St. Mary's Canossian College

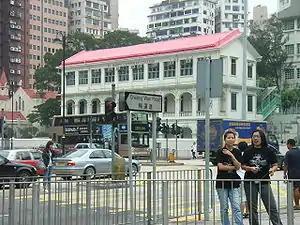

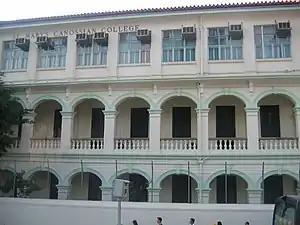
St. Mary's Canossian College

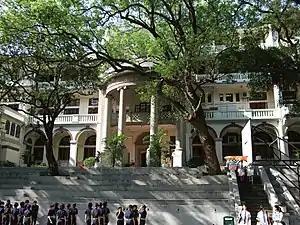
Main Building of St. Mary's Canossian College

St. Mary's Canossian College is a Catholic girls secondary school in Tsim Sha Tsui, Kowloon, Hong Kong. The school was founded in 1900, and is situated at the junction of Austin Road and Chatham Road South.